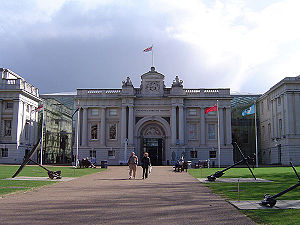
National Maritime Museum
Museets hovedbygning i Greenwich
National Maritime Museum er et maritimt museum beliggende i Greenwich, London. Det er det ledende maritime museum i Storbritannien, og blandt de største af sin art i verden.